Louis-Barthélémy Pradher

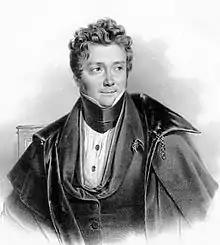

Louis-Barthélémy Pradher (16 December 1782 – 19 October 1843) was a French composer, pianist and music educator.